Angela Maria Guidi Cingolani

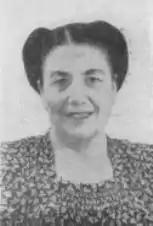

Angela Maria Guidi Cingolani (31 October 1896 – 11 August 1991) was an Italian politician. She was a member of the Christian Democratic Society and became a minister.